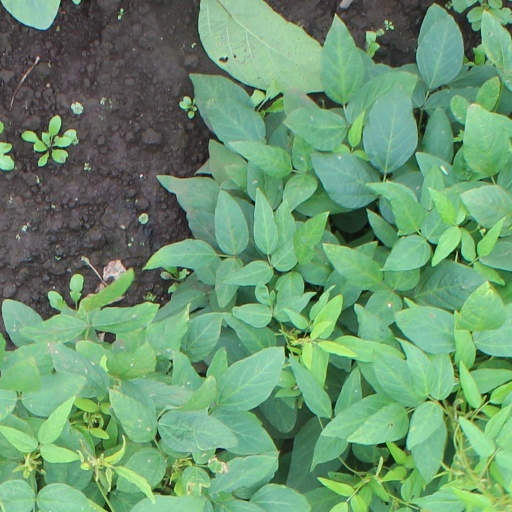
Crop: soybean